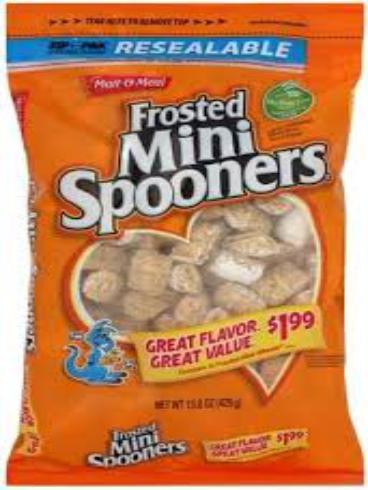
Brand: Frosted Mini Spooners
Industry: Food